Rob Morrow

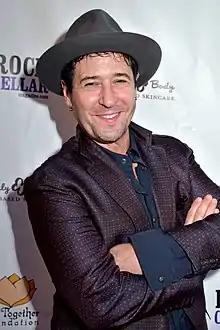
Morrow in 2019

Robert Alan Morrow (born September 21, 1962) is an American actor. He is known for his portrayal of Dr. Joel Fleischman on "Northern Exposure", a role that garnered him three Golden Globe and two Emmy nominations for Best Actor in a Dramatic Series, and later for his role as FBI agent Don Eppes on "Numbers".